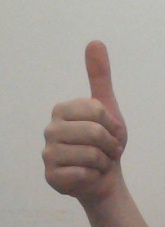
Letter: aleff